Albert Patterson

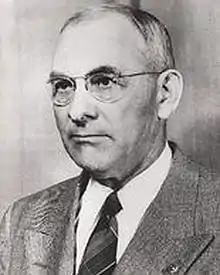

Albert Love Patterson (January 27, 1894 – June 18, 1954) was an American politician and attorney in Phenix City, Alabama. He was assassinated outside his law office shortly after he had won the Democratic nomination for Alabama Attorney General on a platform of reforming the rife corruption and vice in Phenix City.